COVID-19 pandemic in Jersey

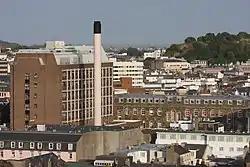
Jersey's General Hospital

The government introduced a contact tracing strategy, intended to identify people who have been in recent contact with someone who has tested positive for COVID. The contact testing team helps the individual to identify people they have been within two metres of for more than 15 minutes, or had direct physical contact with without wearing protective equipment.